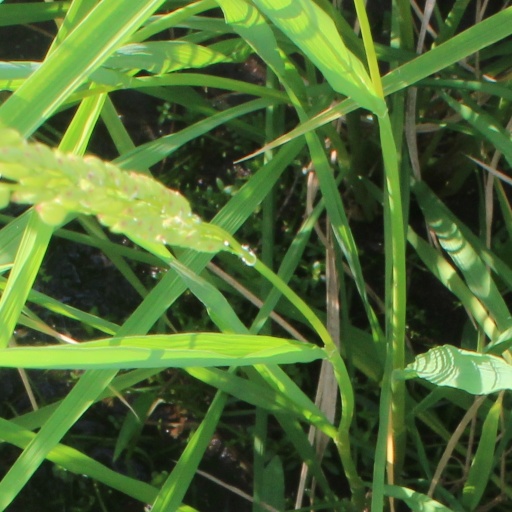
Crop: rice